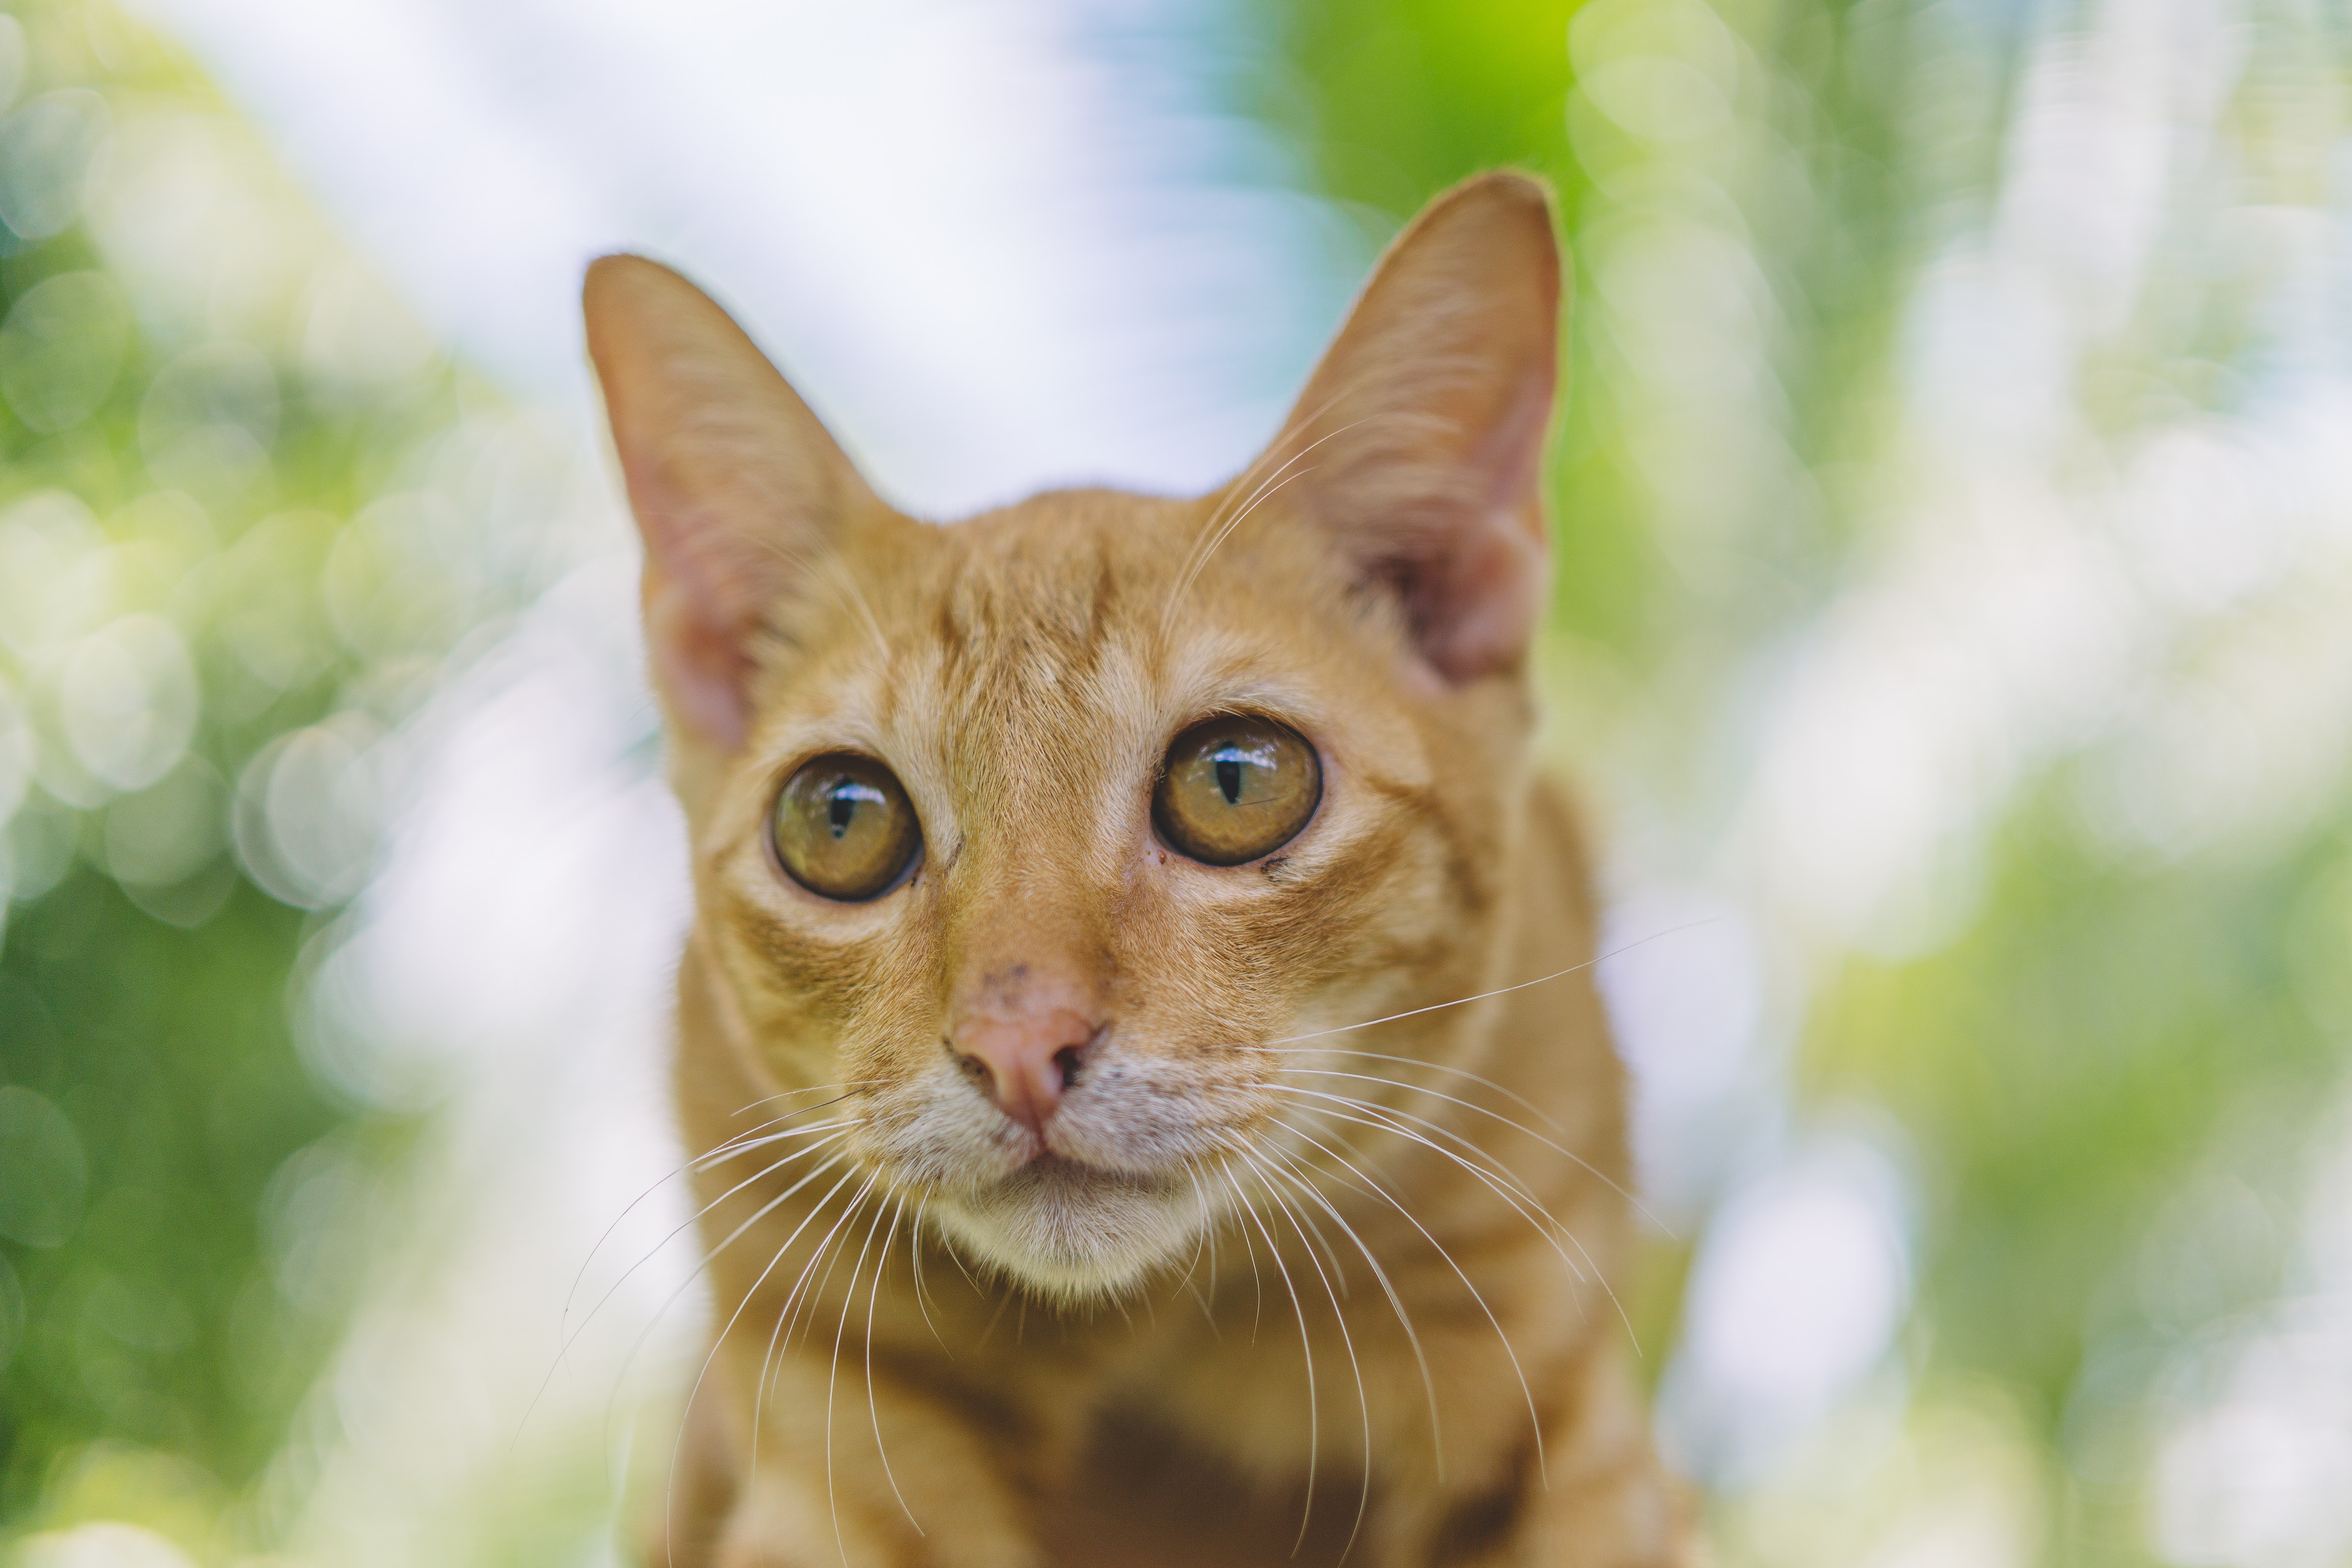
cat, mammal, vertebrate, whiskers, small to medium sized cats, felidae, carnivore, close up, snout, eye, tabby cat, organism, abyssinian, wildlife, grass, Arabian mau, german rex, fawn, asian, european shorthair, kitten, domestic short haired cat, plant, oriental shorthair, australian mist, oriental longhair, aegean cat